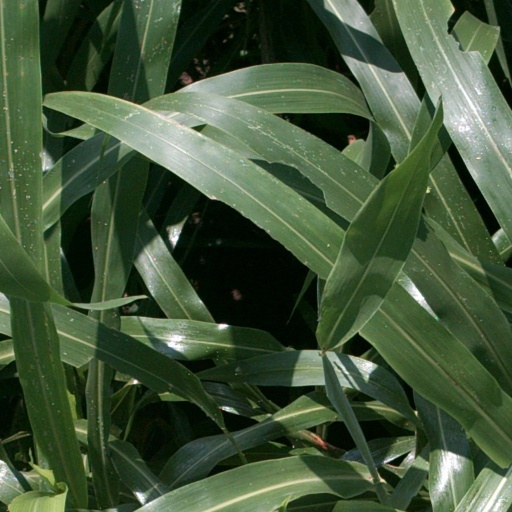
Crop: sorghum